Building at 525 Cooper Street

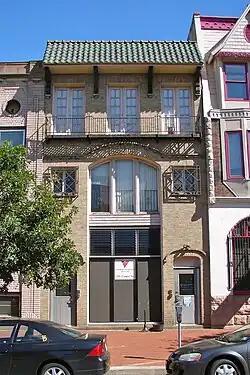

The building at 525 Cooper Street, also known as the Charles S. Boyer Building, is a professional building in the city of Camden in Camden County, New Jersey, United States. The historic brick building was built in 1925 and was added to the National Register of Historic Places on August 24, 1990, for its significance in architecture and law. The building is part of the Banks, Insurance, and Legal Buildings in Camden, New Jersey, 1873–1938, Multiple Property Submission (MPS).